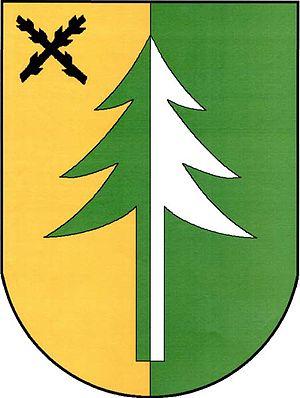
Kojetín est une commune du district de Havlíčkův Brod, dans la région de Vysočina, en République tchèque. Sa population s'élevait à 157 habitants en 2019.